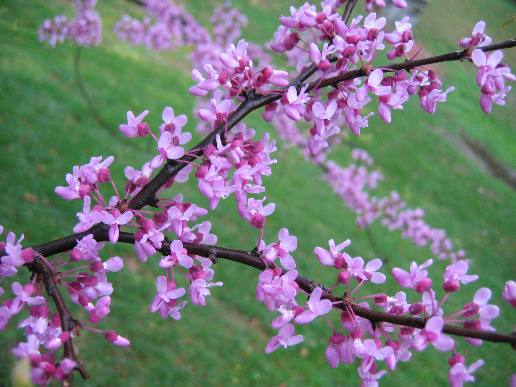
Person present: No